Edna Birch

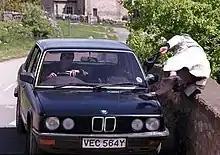
Edna is accidentally run over by Sam Dingle.

Edna befriends Len Reynolds (Peter Martin), who develops feelings for her. She does not reciprocate these feelings and tells Len, although she is displeased when he begins dating Pearl Ladderbanks (Meg Johnson). Edna struggles to warm to Pearl, but is the only person to defend the couple when Pearl's son, convicted rapist Frank Bernard Hartbourne (Rob Parry), comes to live with them. Pearl and Edna bond over the trouble they have with their respective sons and become close friends. When Len dies, Edna is devastated and briefly falls out with Pearl over Len's feelings for Edna. After learning that her grandmother was a prostitute, Edna becomes ashamed and briefly goes into hiding. Whilst walking Tootsie, Edna becomes the victim of a hit-and-run accident, falling into a ditch and breaking her hip. Her lifeless body is discovered by Shadrach Dingle (Andy Devine) who steals from her purse. The blame initially falls onto Cain Dingle (Jeff Hordley) as his car was involved, but Sam Dingle (James Hooton) later admits responsibility.